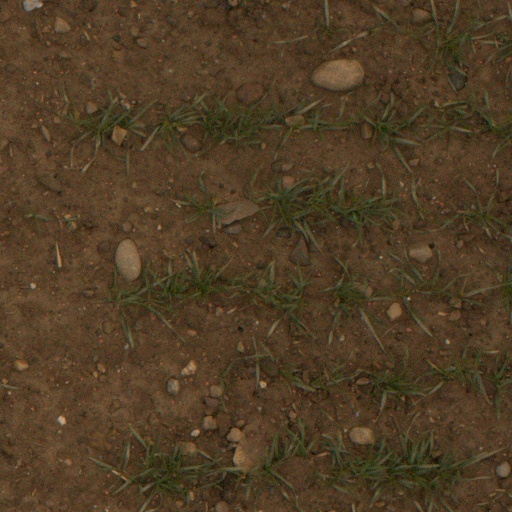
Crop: wheat